Mariamman Temple, Samayapuram

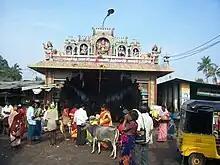
View of the entrance arch

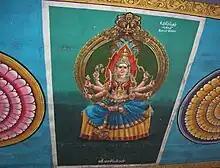
A painting of Mariamman on the ceiling of the entrance hall.

Arulmigu Sri Mariamman Temple, Samayapuram is an ancient Hindu temple in Tiruchirappalli district in Tamil Nadu, India. The main deity, Samayapuram Mariamman, a form of Adi Parashakti and Mariamman, is made of sand and clay with extractions of medicinal herbs unlike many of the traditional stone idols and is considered as most powerful Goddess, and hence unlike many other Hindu deities there are no "abhishekams" (sacred bathing) conducted to the main deity, but instead the "abishekam" is done to the small stone statue in front of it.